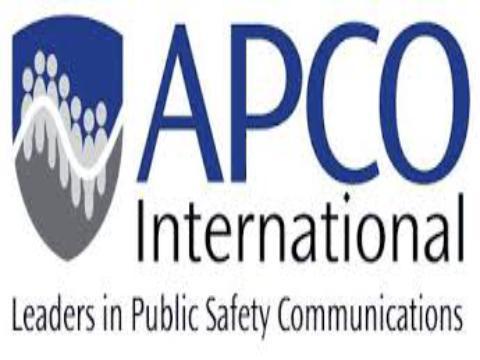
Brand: APCO
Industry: Others